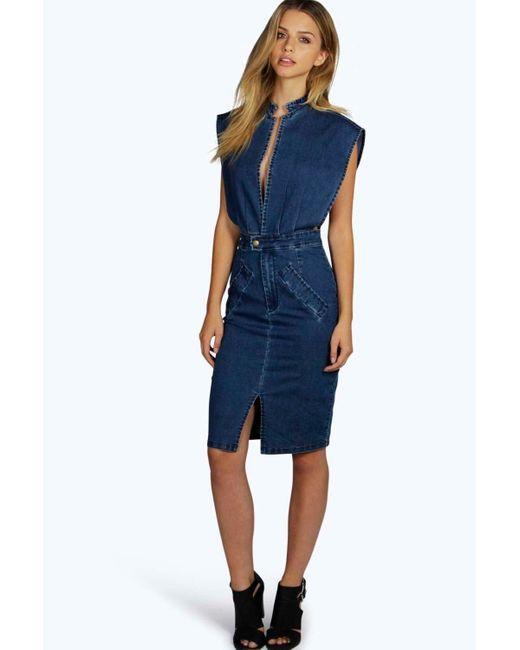
Jeans Damenbluse, große Frontöffnung